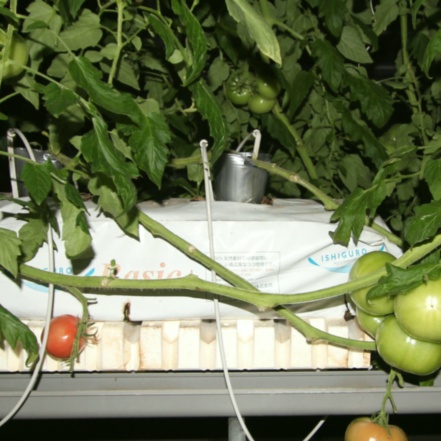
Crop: tomato